2 + 2 = 5

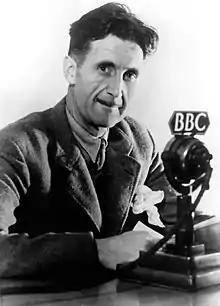
The anti-Nazi propagandist George Orwell, at the BBC during the Second World War (1939–1945)

In the late 19th century, the Russian press used the phrase 2 + 2 = 5 to describe the moral confusion of social decline at the turn of a century, because political violence characterised much of the ideological conflict among proponents of humanist democracy and defenders of tsarist autocracy in Russia. In "The Reaction in Germany" (1842), Mikhail Bakunin said that the political compromises of the French Positivists, at the start of the July Revolution (1830), confirmed their middle-of-the-road mediocrity: "The Left says, 2 times 2 are 4; the Right, 2 times 2 are 6; and the Juste-milieu says, 2 times 2 are 5".